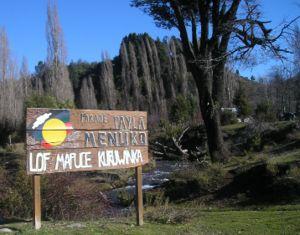
Cet article contient des statistiques sur la démographie de l'Argentine.